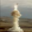
Label: rocket